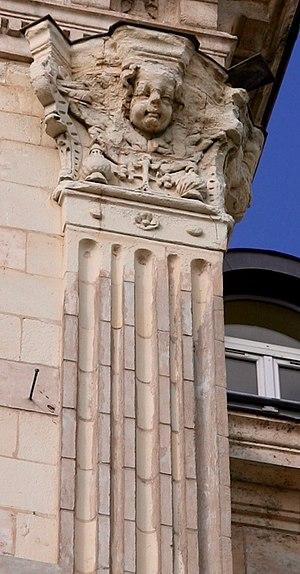
colonne de la façade est du lycée Jacques -cœur Bourges,France.
Le lycée Jacques-Cœur est un lycée général technologique et professionnel situé à Bourges dans le département du Cher en France. C'était autrefois un petit séminaire qui se nommait Saint-Célestin, fondé en 1856. Il a été le cadre d'un congrès ecclésiastique national en 1900. Le petit séminaire Saint-Célestin est fermé en 1906 à la suite de la loi de séparation des Églises et de l'État de 1905.